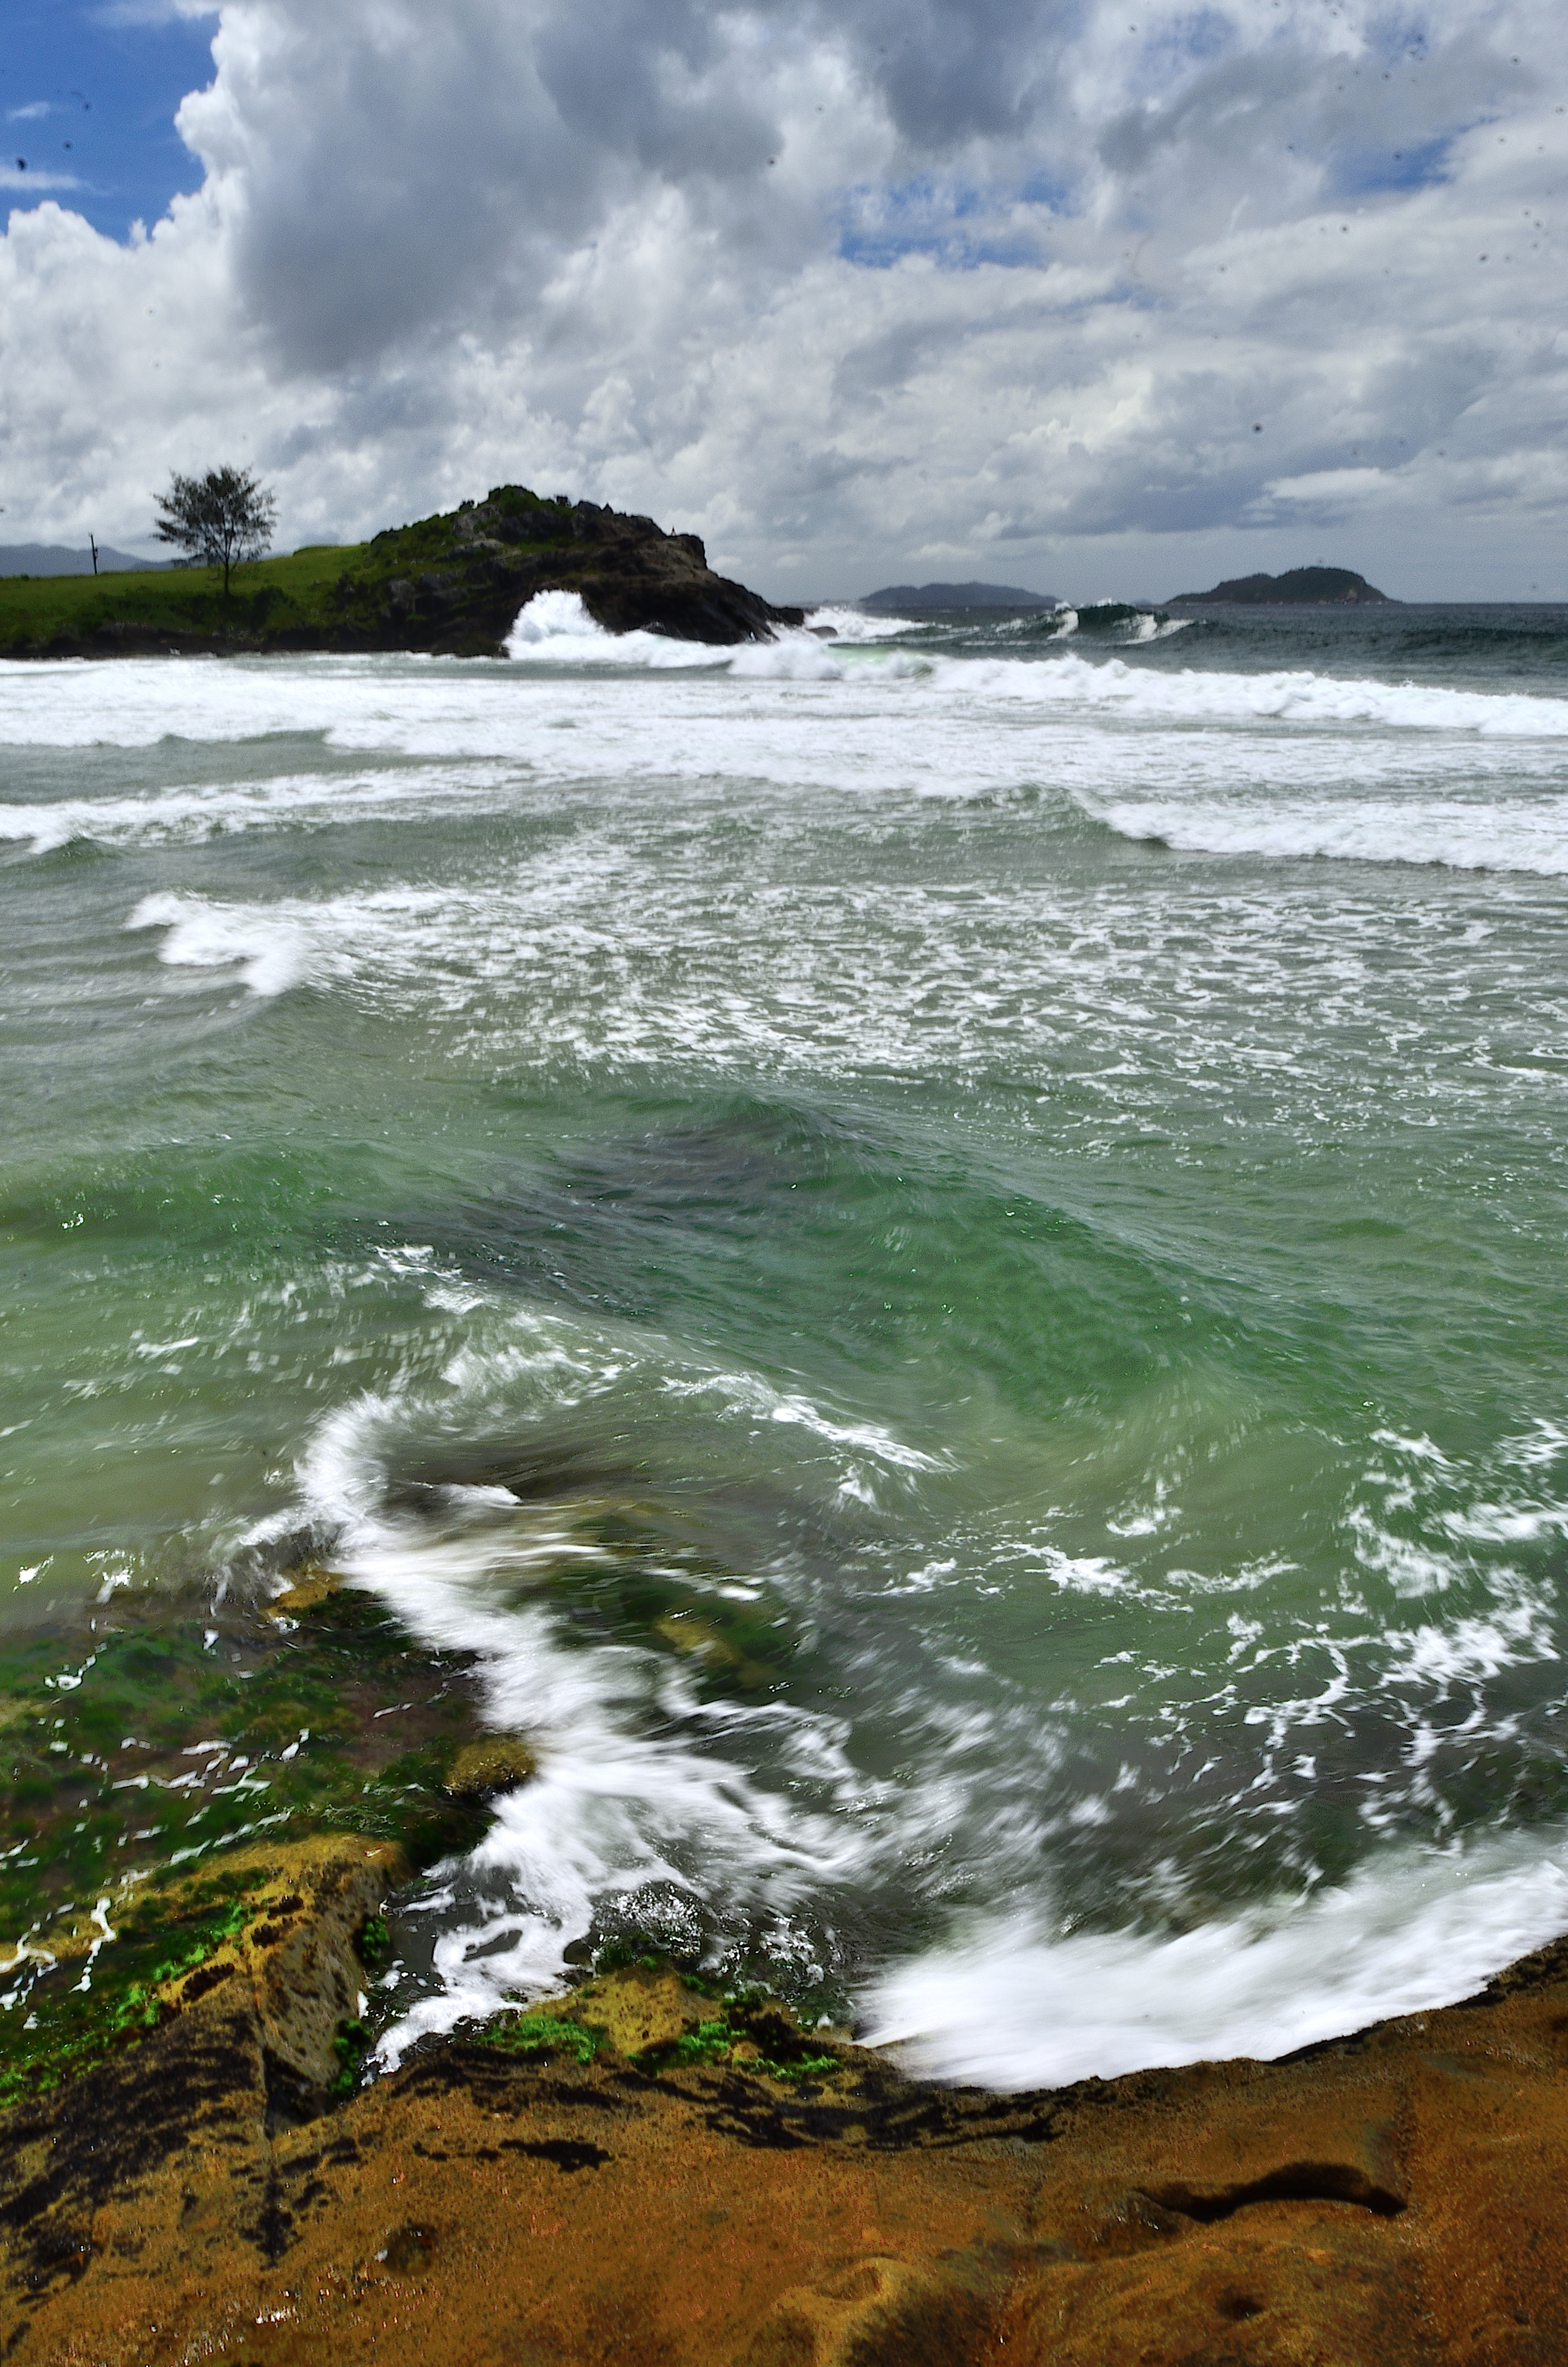
beach, sea, coast, water, nature, rock, ocean, cloud, shore, wave, cliff, cove, bay, terrain, body of water, brasil, florianopolis, santacatarina, praiadomatadeiro, cape, wind wave